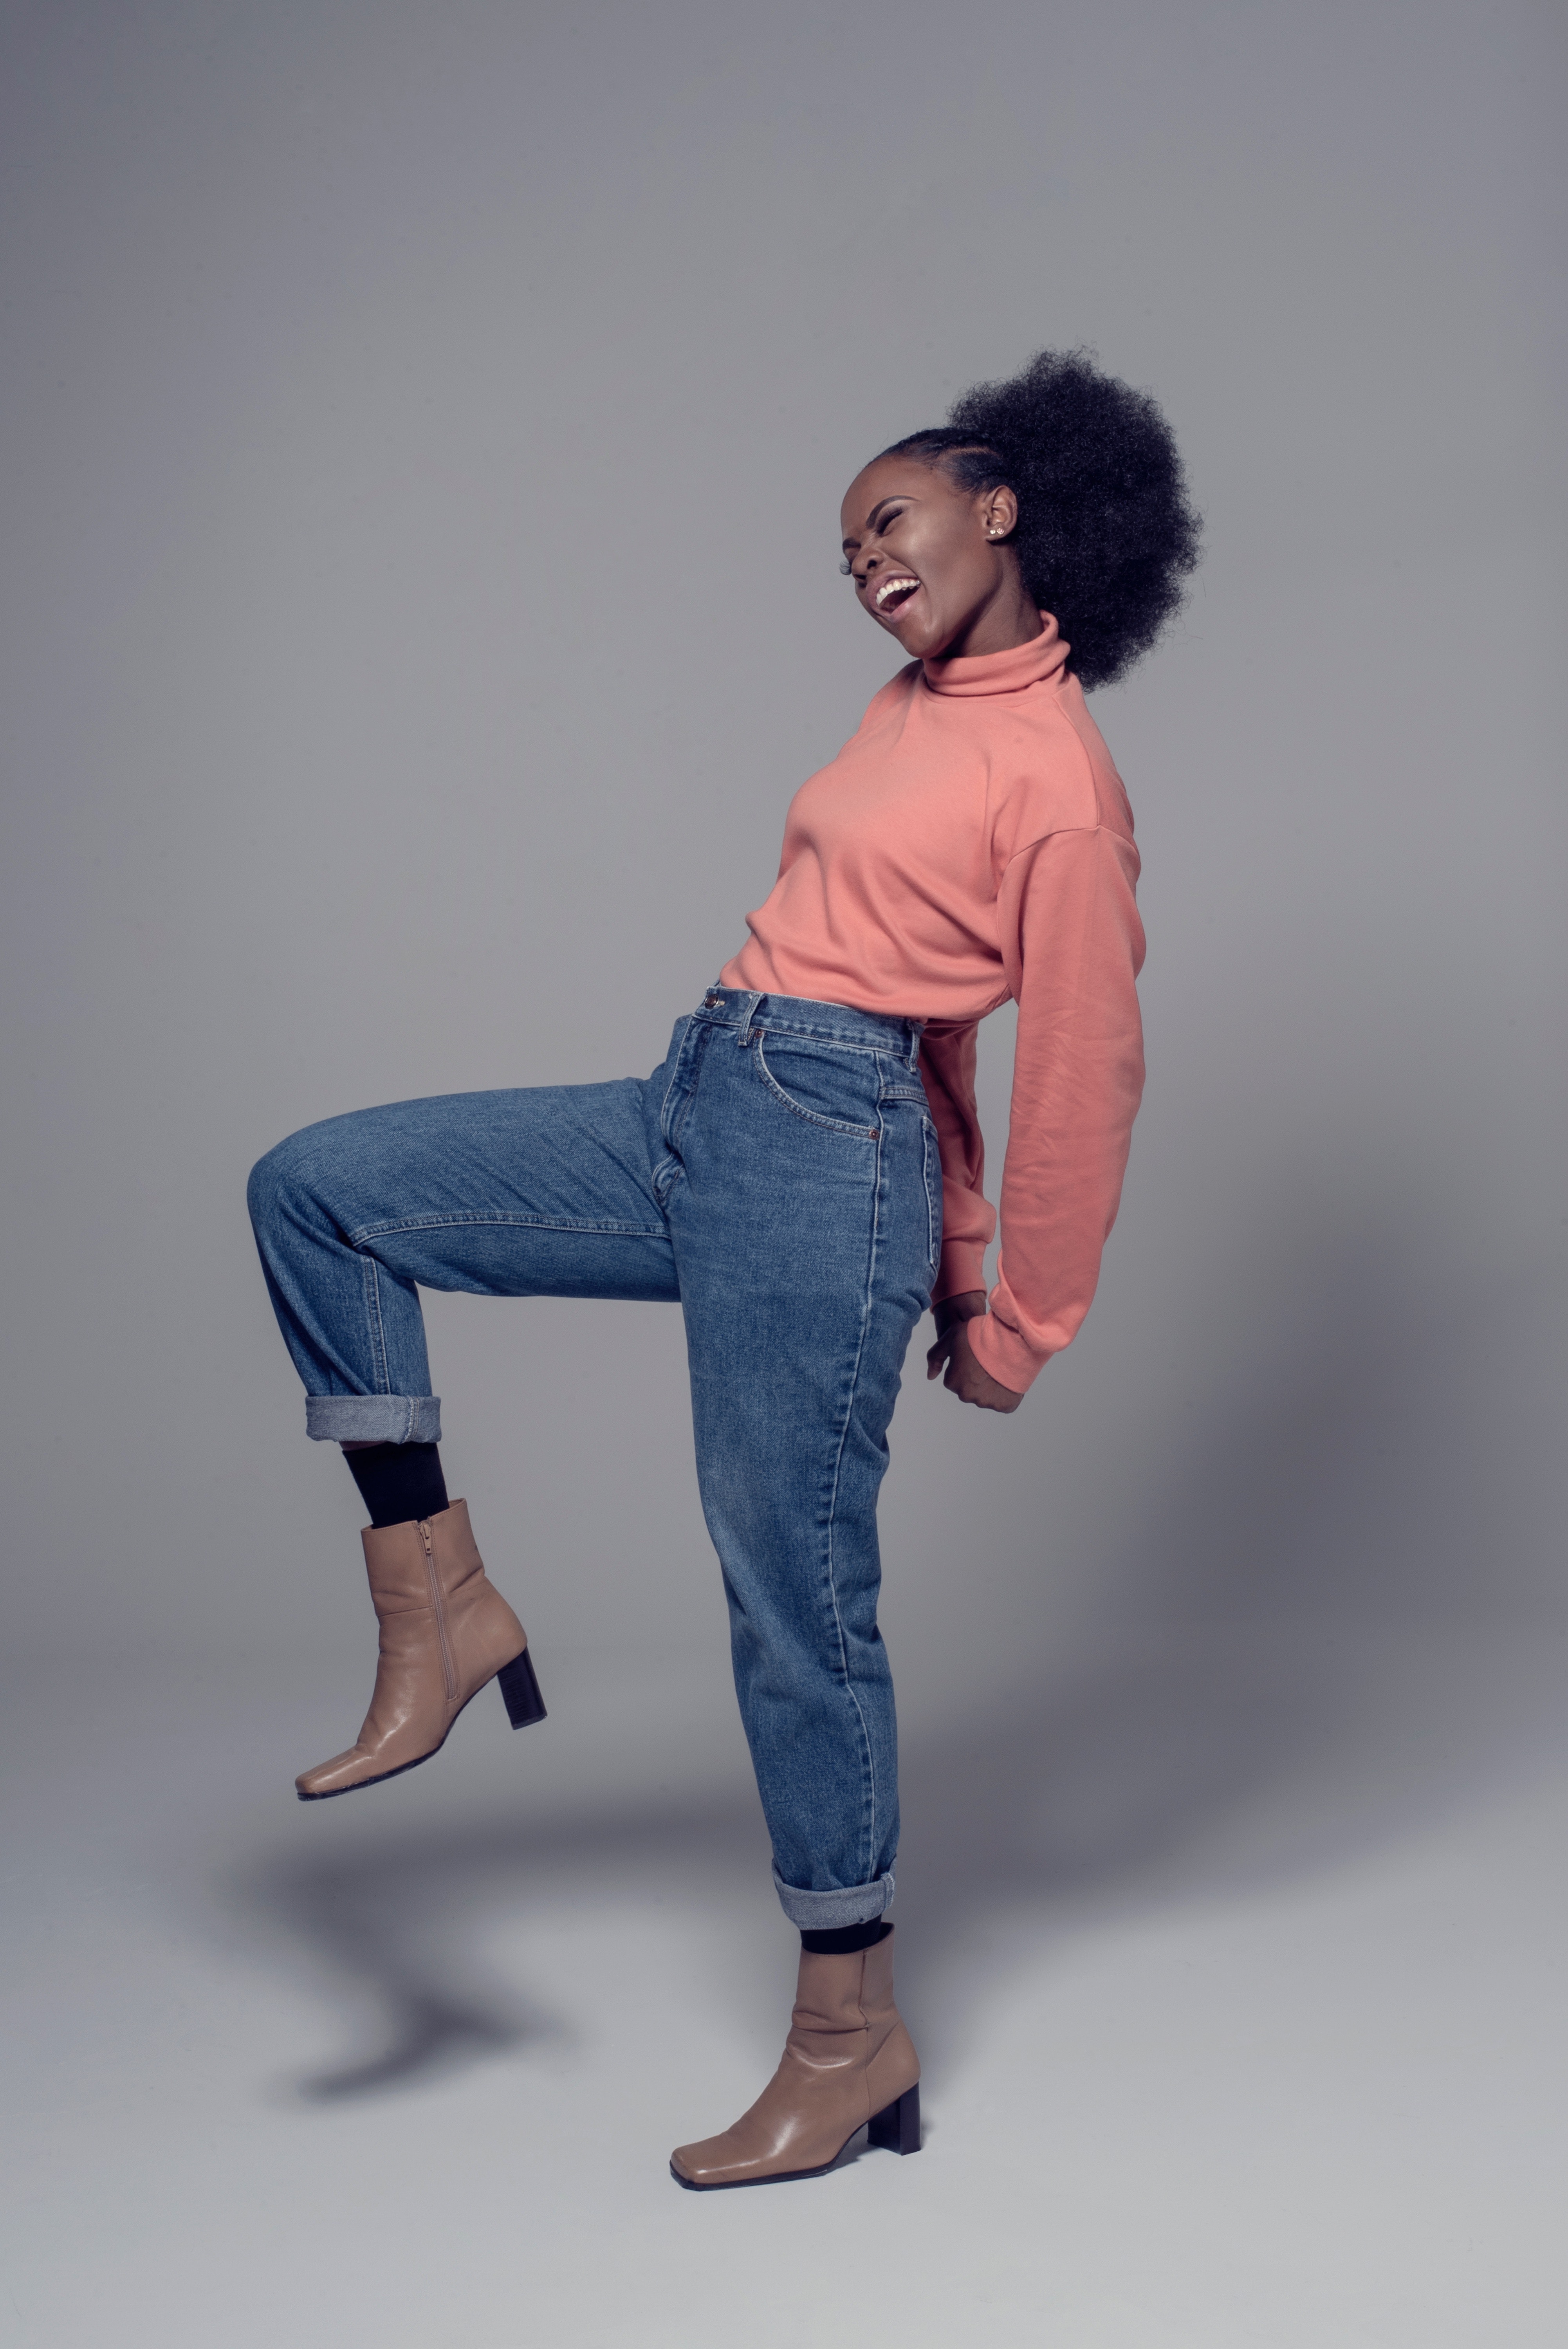
jeans, denim, blue, clothing, standing, shoulder, sitting, leg, beauty, fashion, joint, knee, photo shoot, waist, textile, model, neck, trousers, muscle, long hair, thigh, electric blue, sleeve, shoe, fashion model, pocket, fashion design, t shirt, human leg, trunk, style, abdomen, barefoot